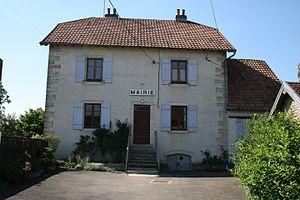
Autrey-les-Cerre ( Haute-Saône ) vue de la mairie